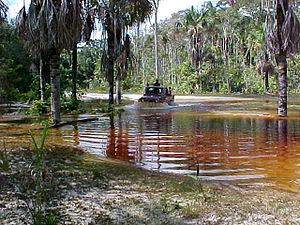
Maroa est l'une des sept municipalités de l'État d'Amazonas au Venezuela. Son chef-lieu est Maroa. En 2011, la population s'élève à 2 029 habitants.